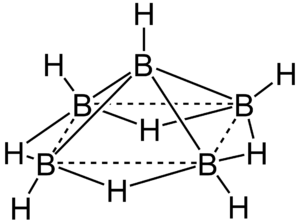
Le pentaborane, également appelé pentaborane stable et pentaborane pour le distinguer du pentaborane, est un hydrure de bore de formule chimique B₅H₉. C'est l'un des boranes les plus courants, bien qu'il soit très réactif. Il se présente sous la forme d'un liquide incolore diamagnétique à l'odeur âcre. En raison de sa très grande réactivité avec l'oxygène, il a été considéré dans les années 1950 en URSS et aux États-Unis comme un ergol prometteur en astronautique, et était alors qualifié de « carburant exotique ». En raison de la couleur verte caractéristique de la flamme produite par la combustion des composés du bore, le pentaborane avait été surnommé « Green Dragon » dans l'industrie américaine.